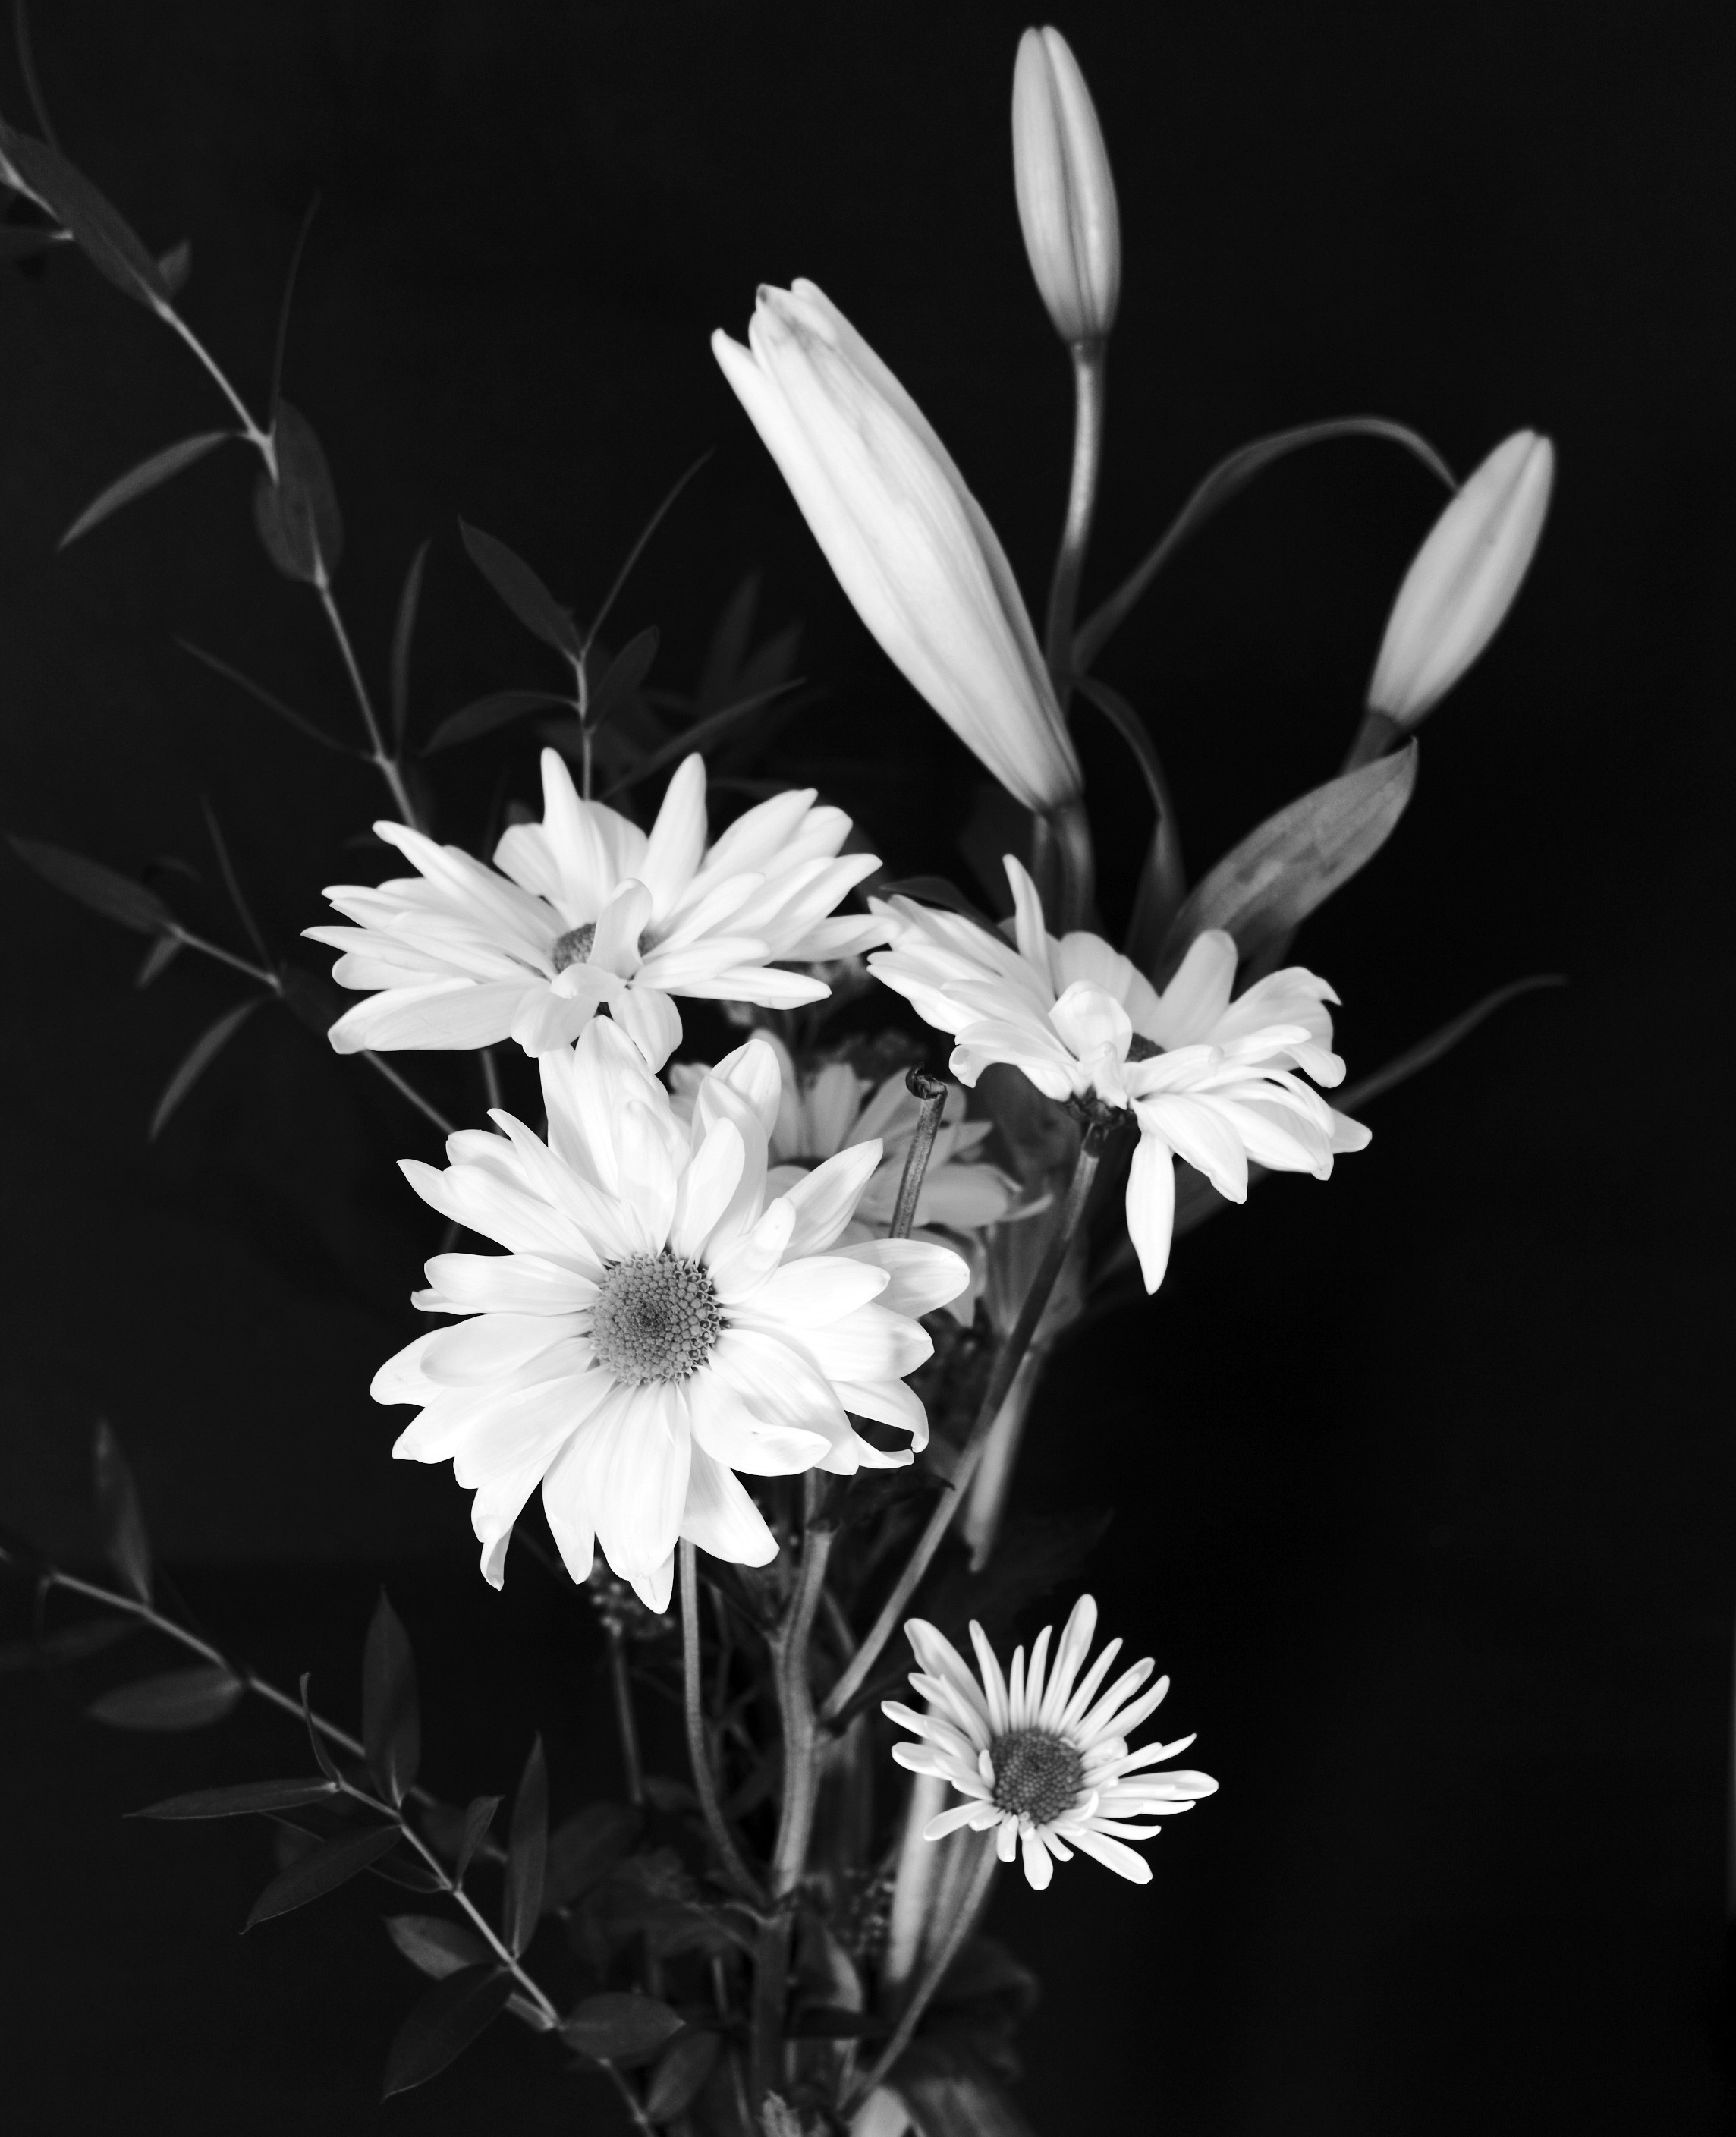
nature, branch, blossom, black and white, plant, bunch, white, photography, flower, petal, bloom, floral, bouquet, spring, fresh, botany, blooming, monochrome, flora, arrangement, close up, bouquet of flowers, elegance, macro photography, flowering plant, daisy family, flower bouquet, flowers bouquet, still life photography, monochrome photography, plant stem, land plant